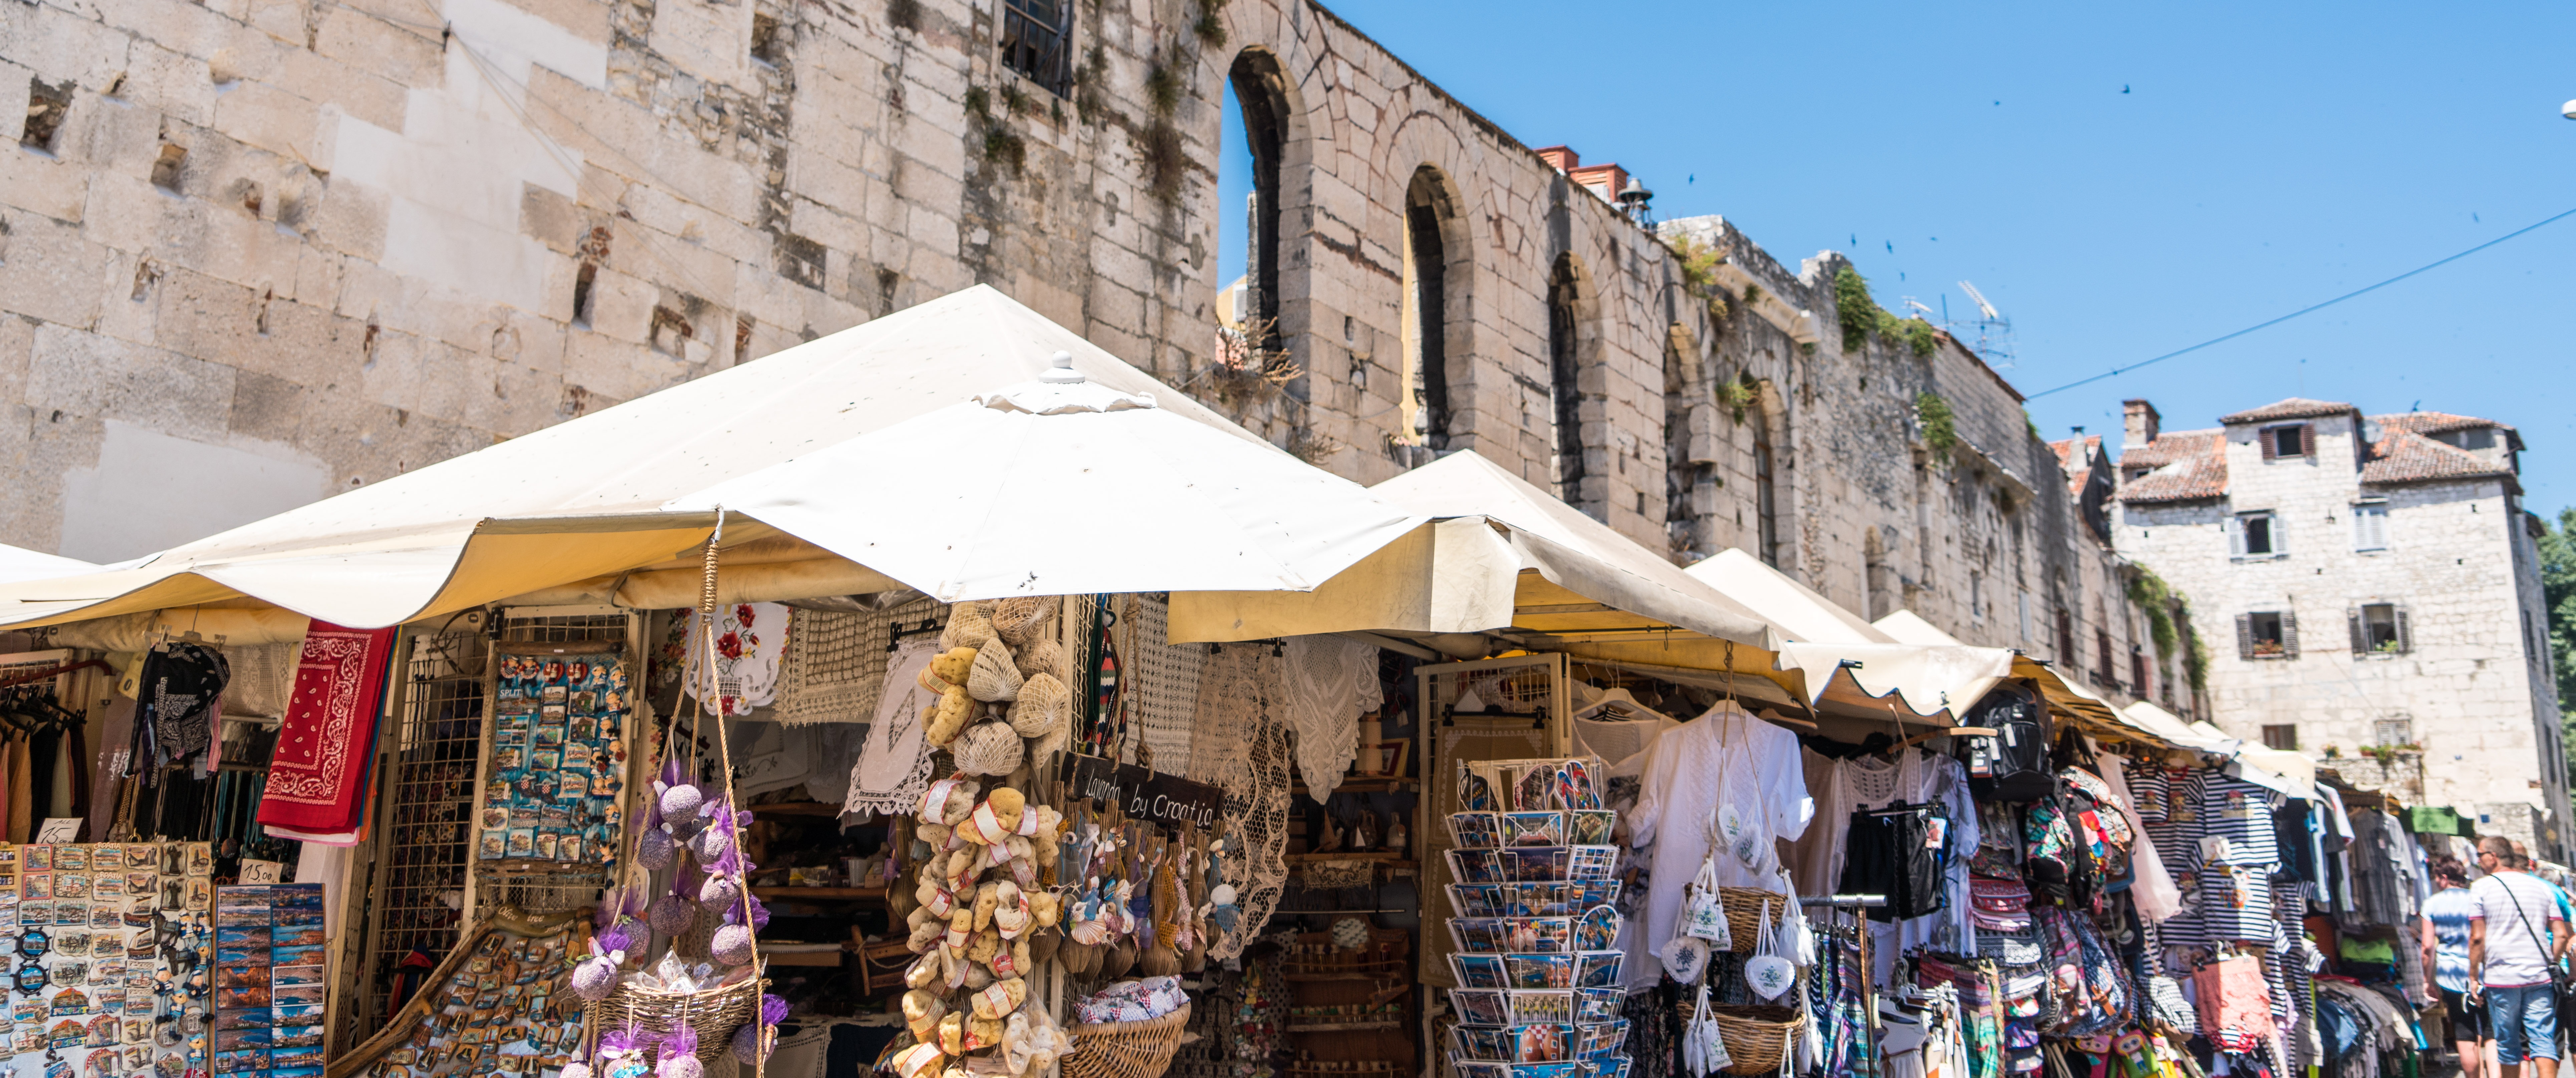
architecture, town, building, old, city, village, europe, mediterranean, vendor, ancient, residence, bazaar, market, marketplace, historic, tourism, public space, croatia, culture, split, dalmatia, neighbourhood, human settlement